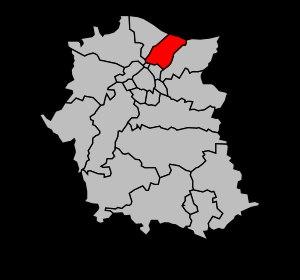
Le canton d'Ouistreham est une division administrative française située dans le département du Calvados et la région Normandie. À la suite du redécoupage cantonal de 2014, les limites territoriales du canton sont remaniées. Le nombre de communes du canton passe de 7 à 11.